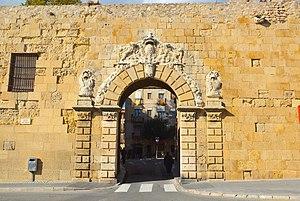
Tarragona, Catalogne: La port Saint-Antoine (Portal de Sant Antoni (Tarragona)) dans l'ancienne muraille romaine